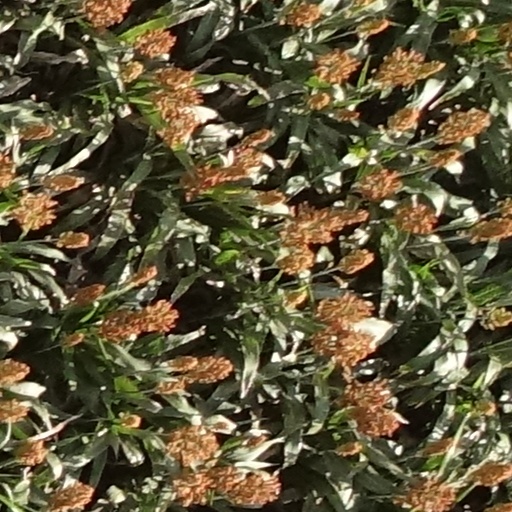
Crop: sorghum